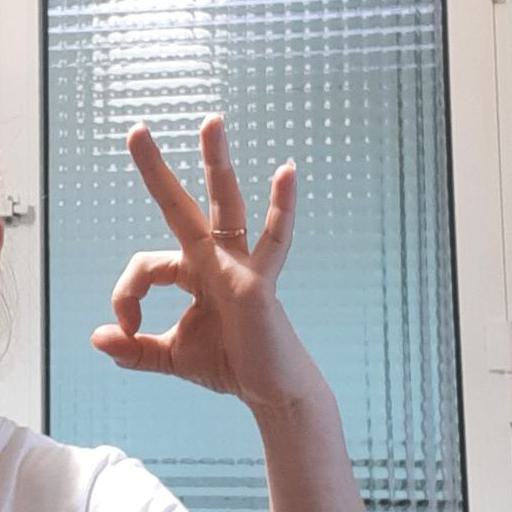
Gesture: ok